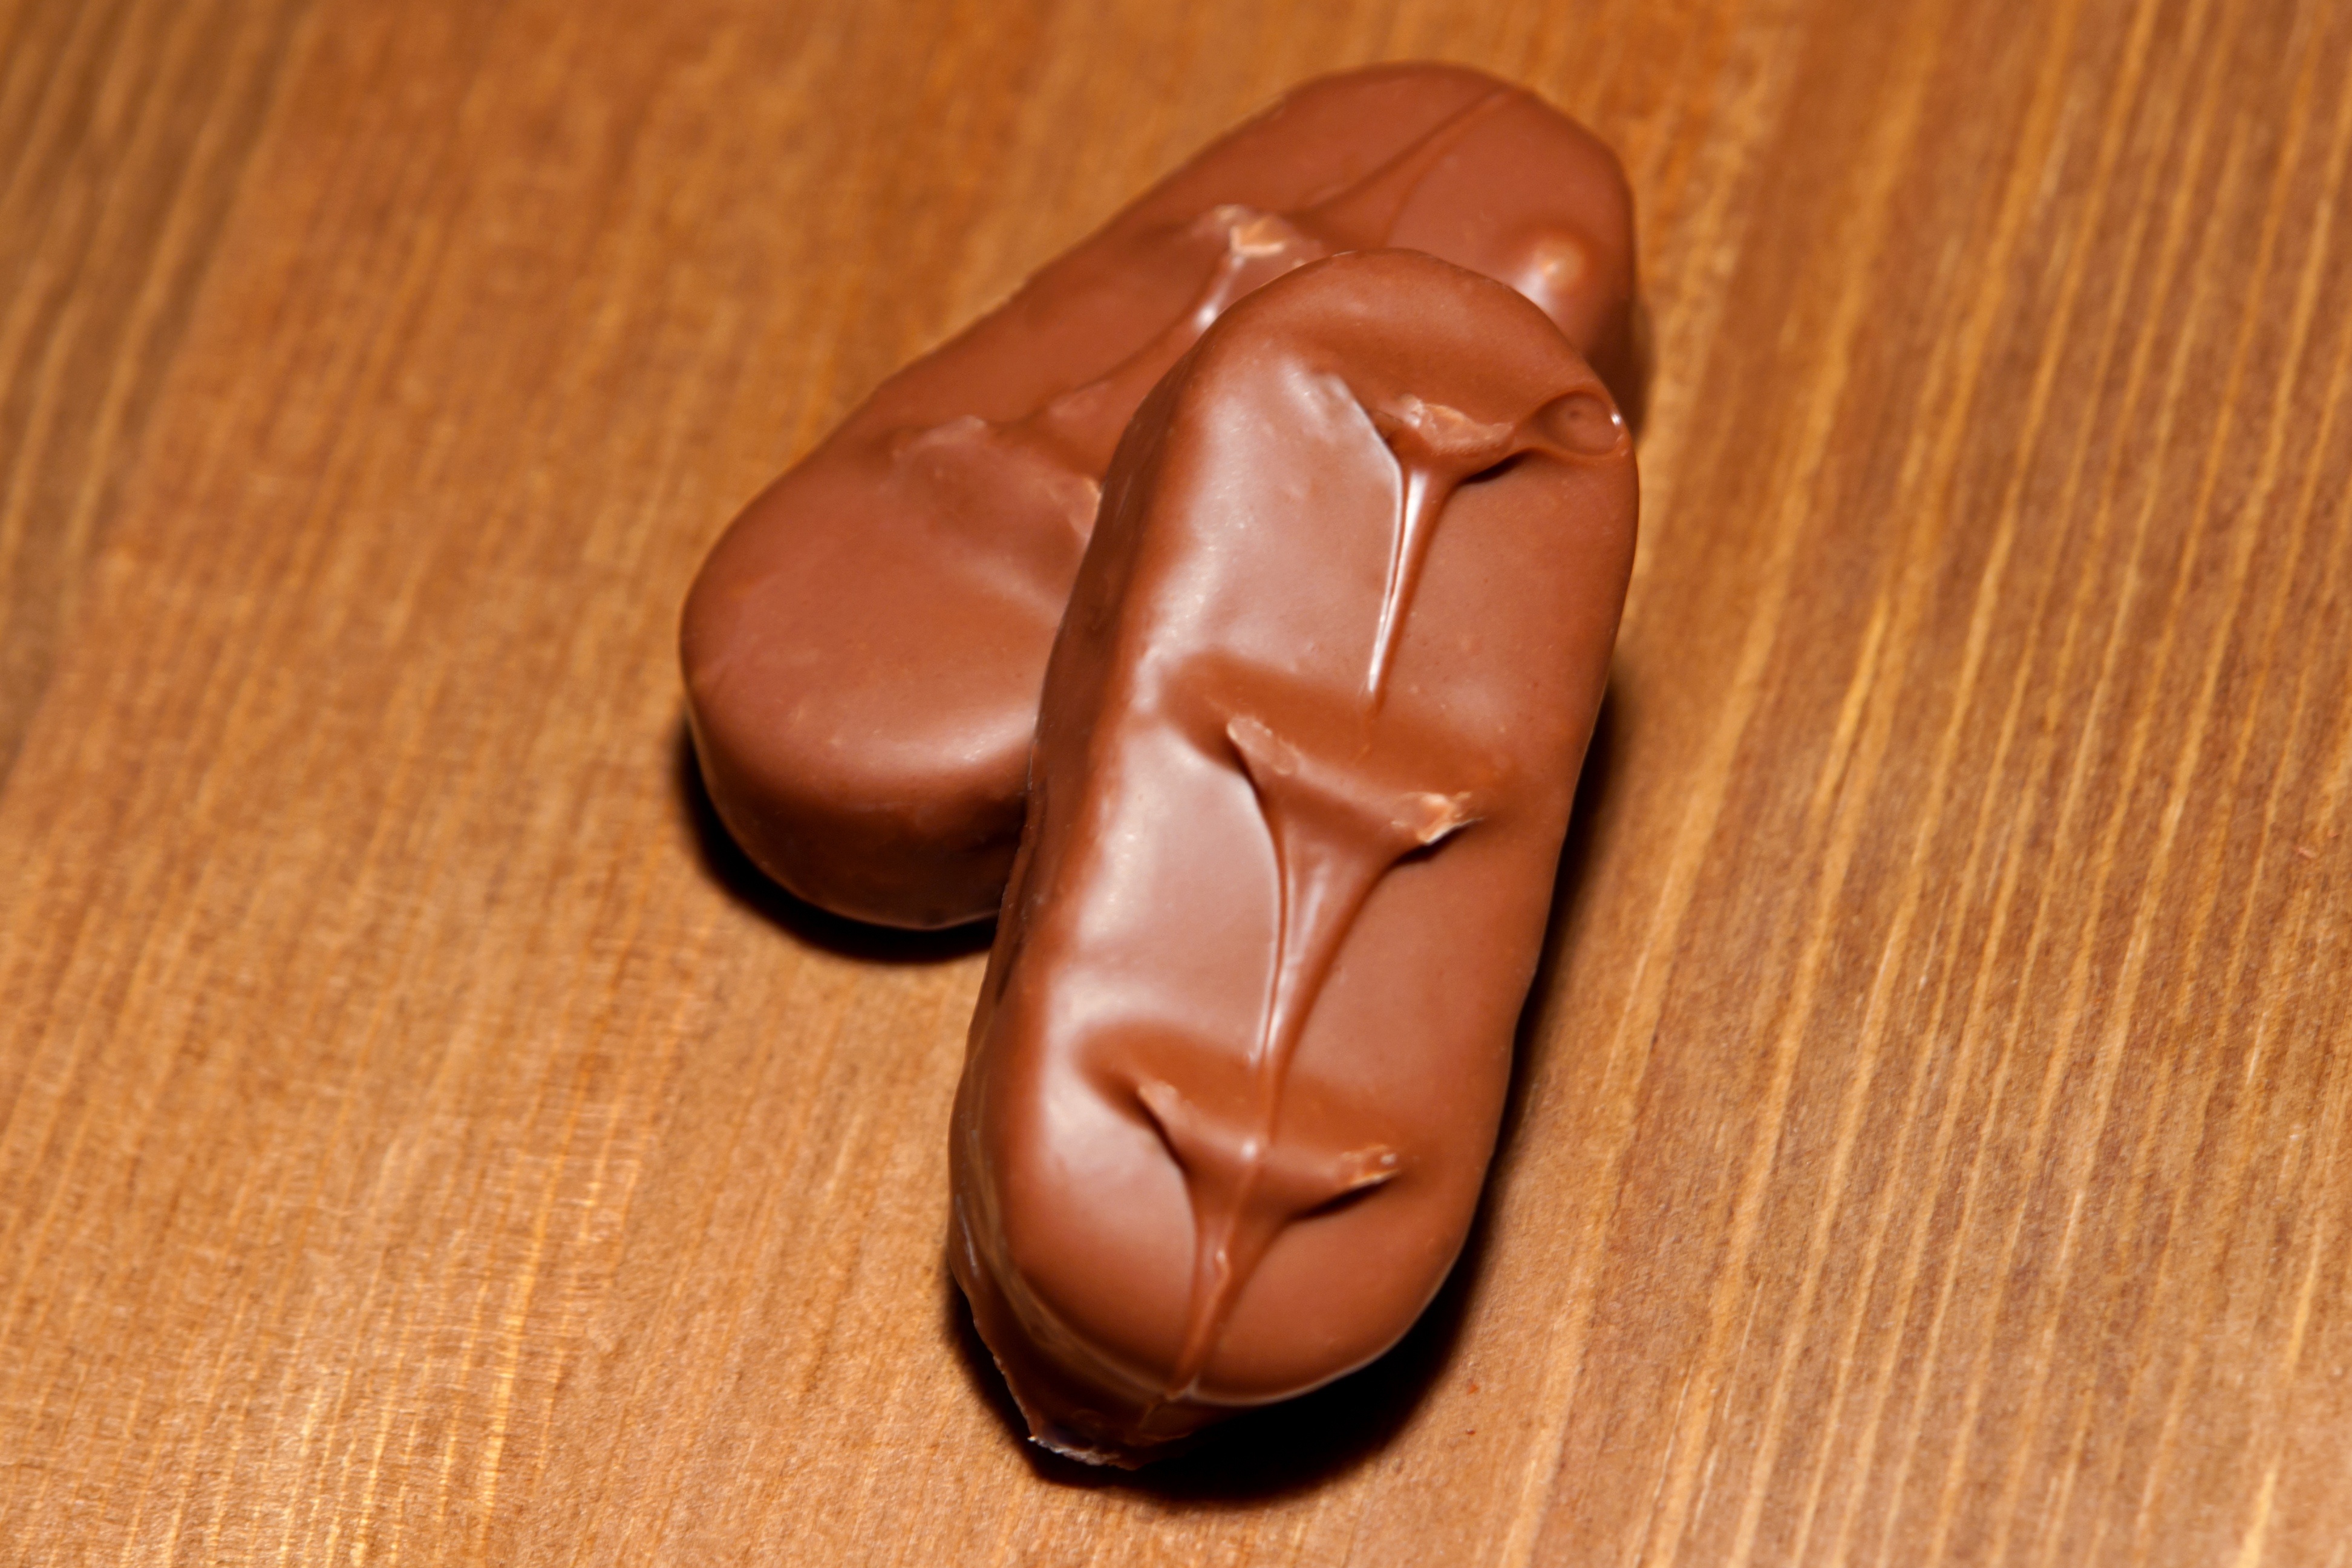
light, wood, white, sweet, morning, restaurant, finger, food, macro, brown, chocolate, milk, dessert, delicious, close up, human body, cocoa, happy, icing, wooden, tasty, candy, coco, organ, beach sunset, choco, yumm